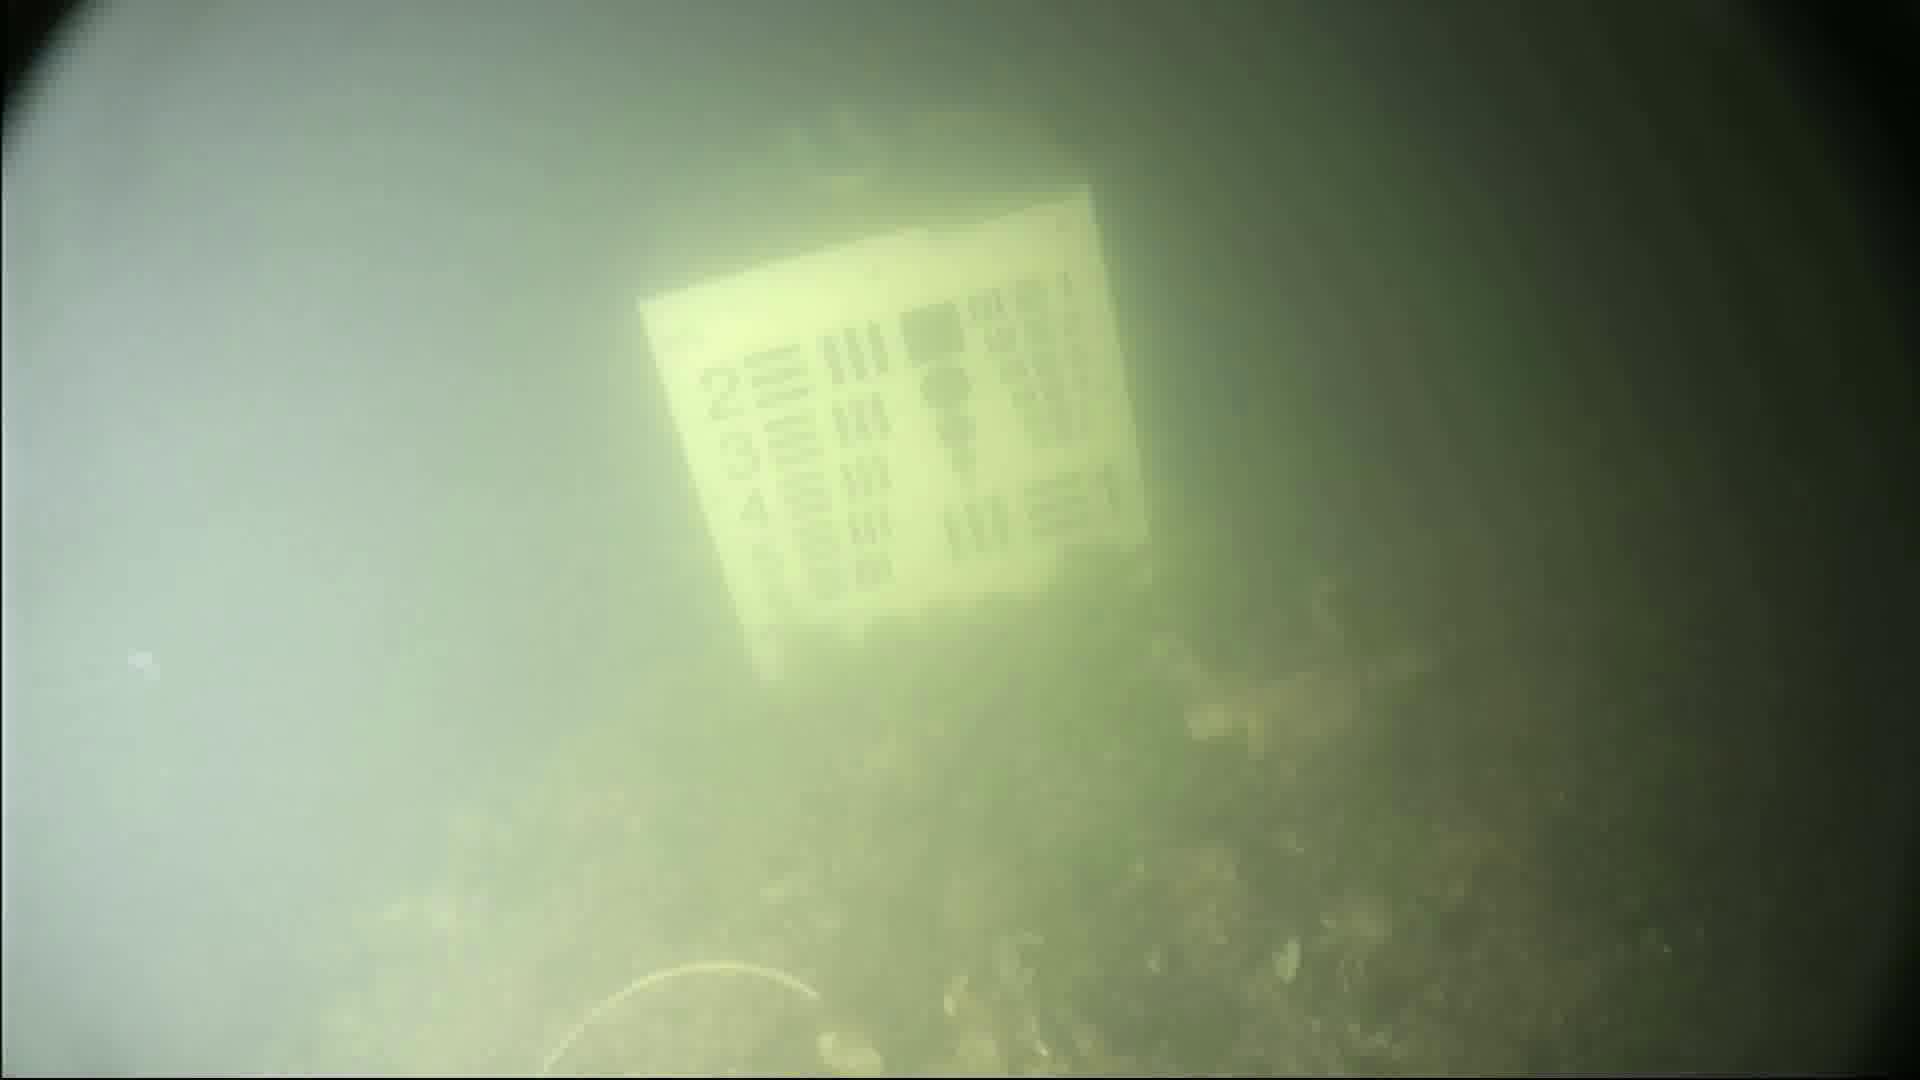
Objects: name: crab